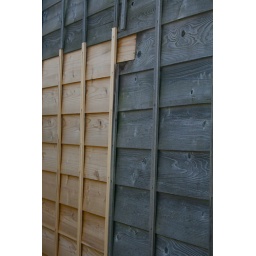
Instead of knocking this building down and starting over with synthetic building materials, this person kept with original building style.